Diwan Mohanlal

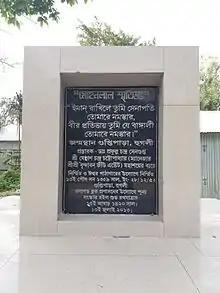
Memorial of Diwan Mohanlal, in Guptipara, Hooghly.

Diwan Mohanlal of Purnia was a Hindu "diwan" serving under Siraj ud-Daulah, the Nawab of Bengal, at Murshidabad.